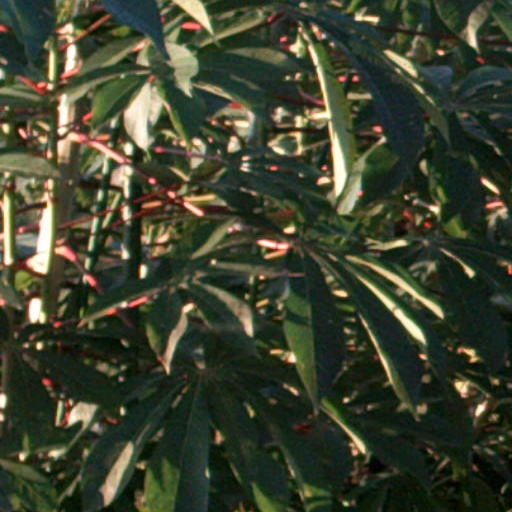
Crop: cassava